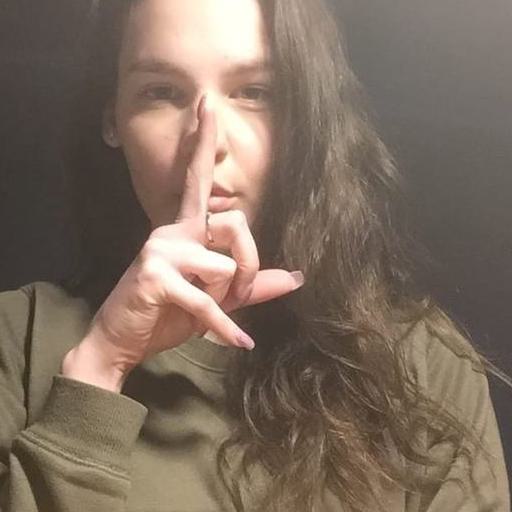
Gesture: mute